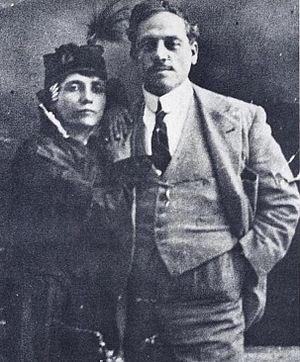
Elvira Notari, née Maria Elvira Giuseppa Coda à Salerne le 10 février 1875 et morte à Cava de' Tirreni le 17 décembre 1946, est la première réalisatrice italienne du cinéma muet. Son œuvre, composée de 60 longs métrages, courts métrages et documentaires, annonce déjà le courant néoréaliste.